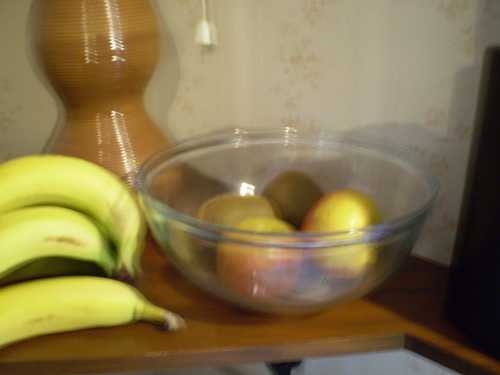
Label: Banana